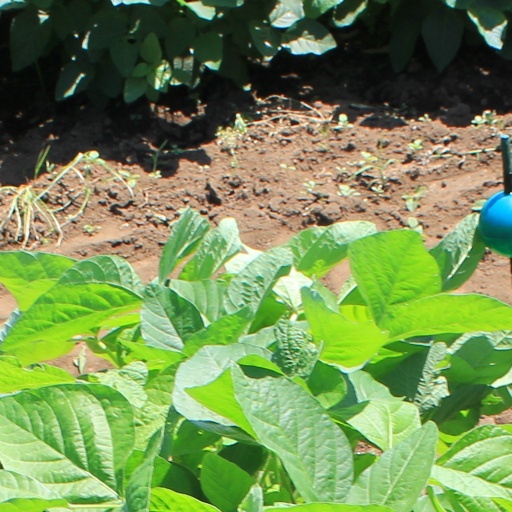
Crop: soybean